Botanischer Garten Münster

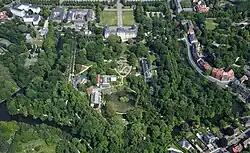
Aerial view of the Botanischer Garten Münster

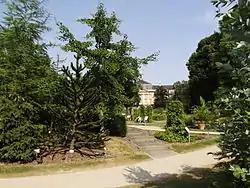
View onto the castle

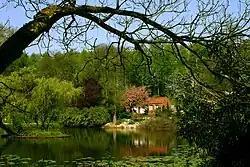
Lake within the garden area

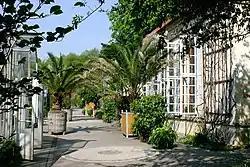
Orangery

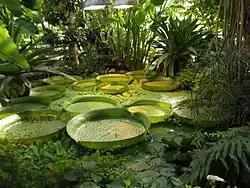
Victoria Regia, Viktoriahaus

The Botanischer Garten Münster (4.6 hectares) is a botanical garden maintained by the University of Münster (Westfälische Wilhelms-Universität Münster).